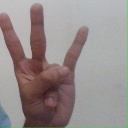
अक्षर: क्ष